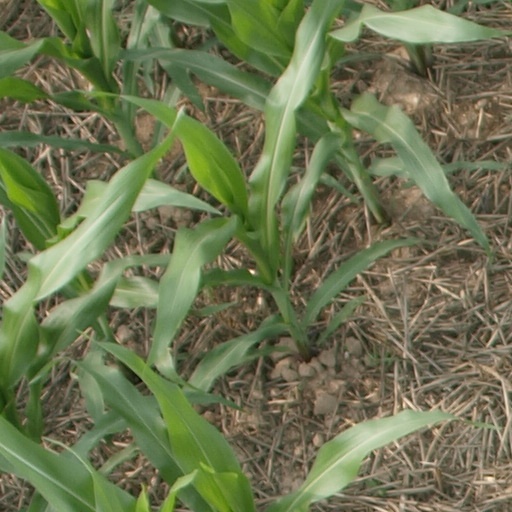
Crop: maize; corn